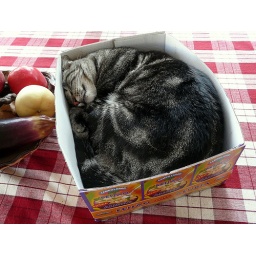
cat in a box